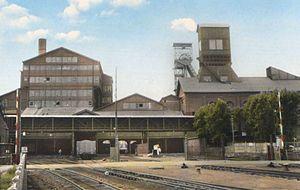
La Fosse n° 3 - 3 bis - 3 ter de la Compagnie des mines de Bruay était un charbonnage constitué de trois puits situé à Bruay-la-Buissière, Pas-de-Calais, Nord-Pas-de-Calais, France.
Bruay-la-Buissière est une commune française située dans le département du Pas-de-Calais en région Hauts-de-France. Elle est née en 1987 de la fusion des communes de Bruay-en-Artois et Labuissière.
La fosse nᵒ 3 - 3 bis - 3 ter de la Compagnie des mines de Bruay est un ancien charbonnage du Bassin minier du Nord-Pas-de-Calais, situé à Bruay-la-Buissière. Le premier puits commencé le 27 octobre 1866 permet à la fosse d'extraire à partir de mars 1870. À cette date, et depuis deux ans, seule la fosse nᵒ 1 est productive, puisque la fosse nᵒ 2 a été abandonnée à cause de fortes venues d'eau. La fosse est rapidement très productive. Un puits nᵒ 3 bis est ajouté en juin 1891 et un puits nᵒ 3 ter en juin 1916. D'immenses cités minières sont établis. La fosse possède deux terrils nᵒˢ 10 et 10 bis, 3 de Bruay Ouest et 3 de Bruay Est.